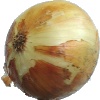
Label: Onion White 1